Anguirus

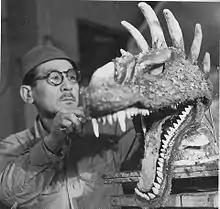
Anguirus' head under construction on the set of "Godzilla Raids Again"

During the existence of the character, there have been three official Anguirus suits. The first and second were constructed under the supervision of Eiji Tsuburaya. After the release of "Godzilla Raids Again", Toho was looking to release the movie to Western audiences but was having trouble finding a distributor. AB-PT pictures, an American distribution company, was producing their own movie "The Volcano Monsters" shortly after the release of "Godzilla Raids Again". AB-PT attempted to incorporate the monster footage of Toho's film into their own, but had little success. They struck up a deal between the two companies; the second Godzilla suit and the original Anguirus suit were shipped to Los Angeles to film some additional scenes. Due to financial problems with AB-PT studios, the company collapsed and its assets were absorbed into other production companies. The second Godzilla suit and the original Anguirus suit both disappeared and remain lost to this day. The second suit, created for color filming, was built in 1968. The design had no radical changes from the original aside from some modification on the thickness of the spines and arrangement of the teeth. For "Godzilla: Final Wars", a third suit was built incorporating modern sculpting methods and animatronics. The final suit is darker in color and somewhat more streamlined and biologically realistic in design. Angurius' roars were created by using the sounds of a saxophone, a harmonica, an oboe, and a tuba.